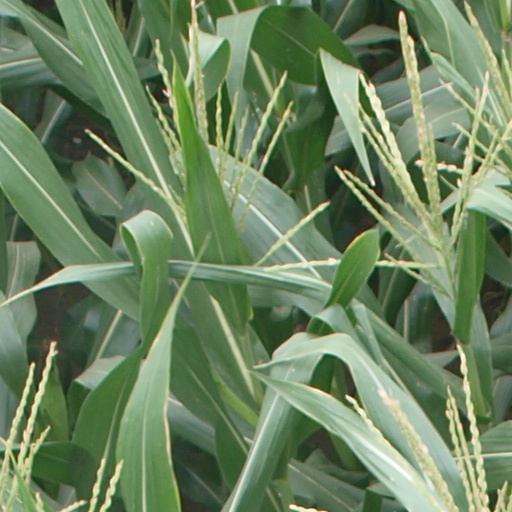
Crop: maize; corn